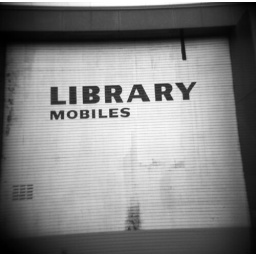
behind the library in buffalo, new york (near the bus station.)